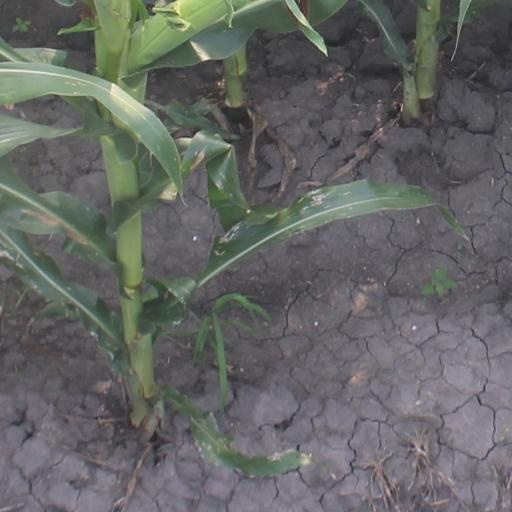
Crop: maize; corn